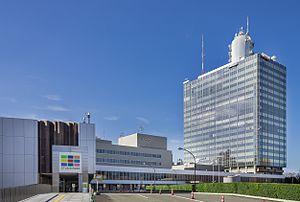
Le NHK Broadcasting Center, siège de la NHK, se trouve à Jinnan, arrondissement de Shibuya à Tokyo. Achevé en mars 1973, le bâtiment comprend des studios et des bureaux ainsi que des magasins et le Studio Park, populaire attraction pour les écoliers et touristes à Tokyo.